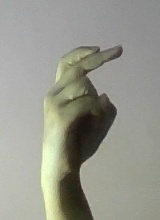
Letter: zay